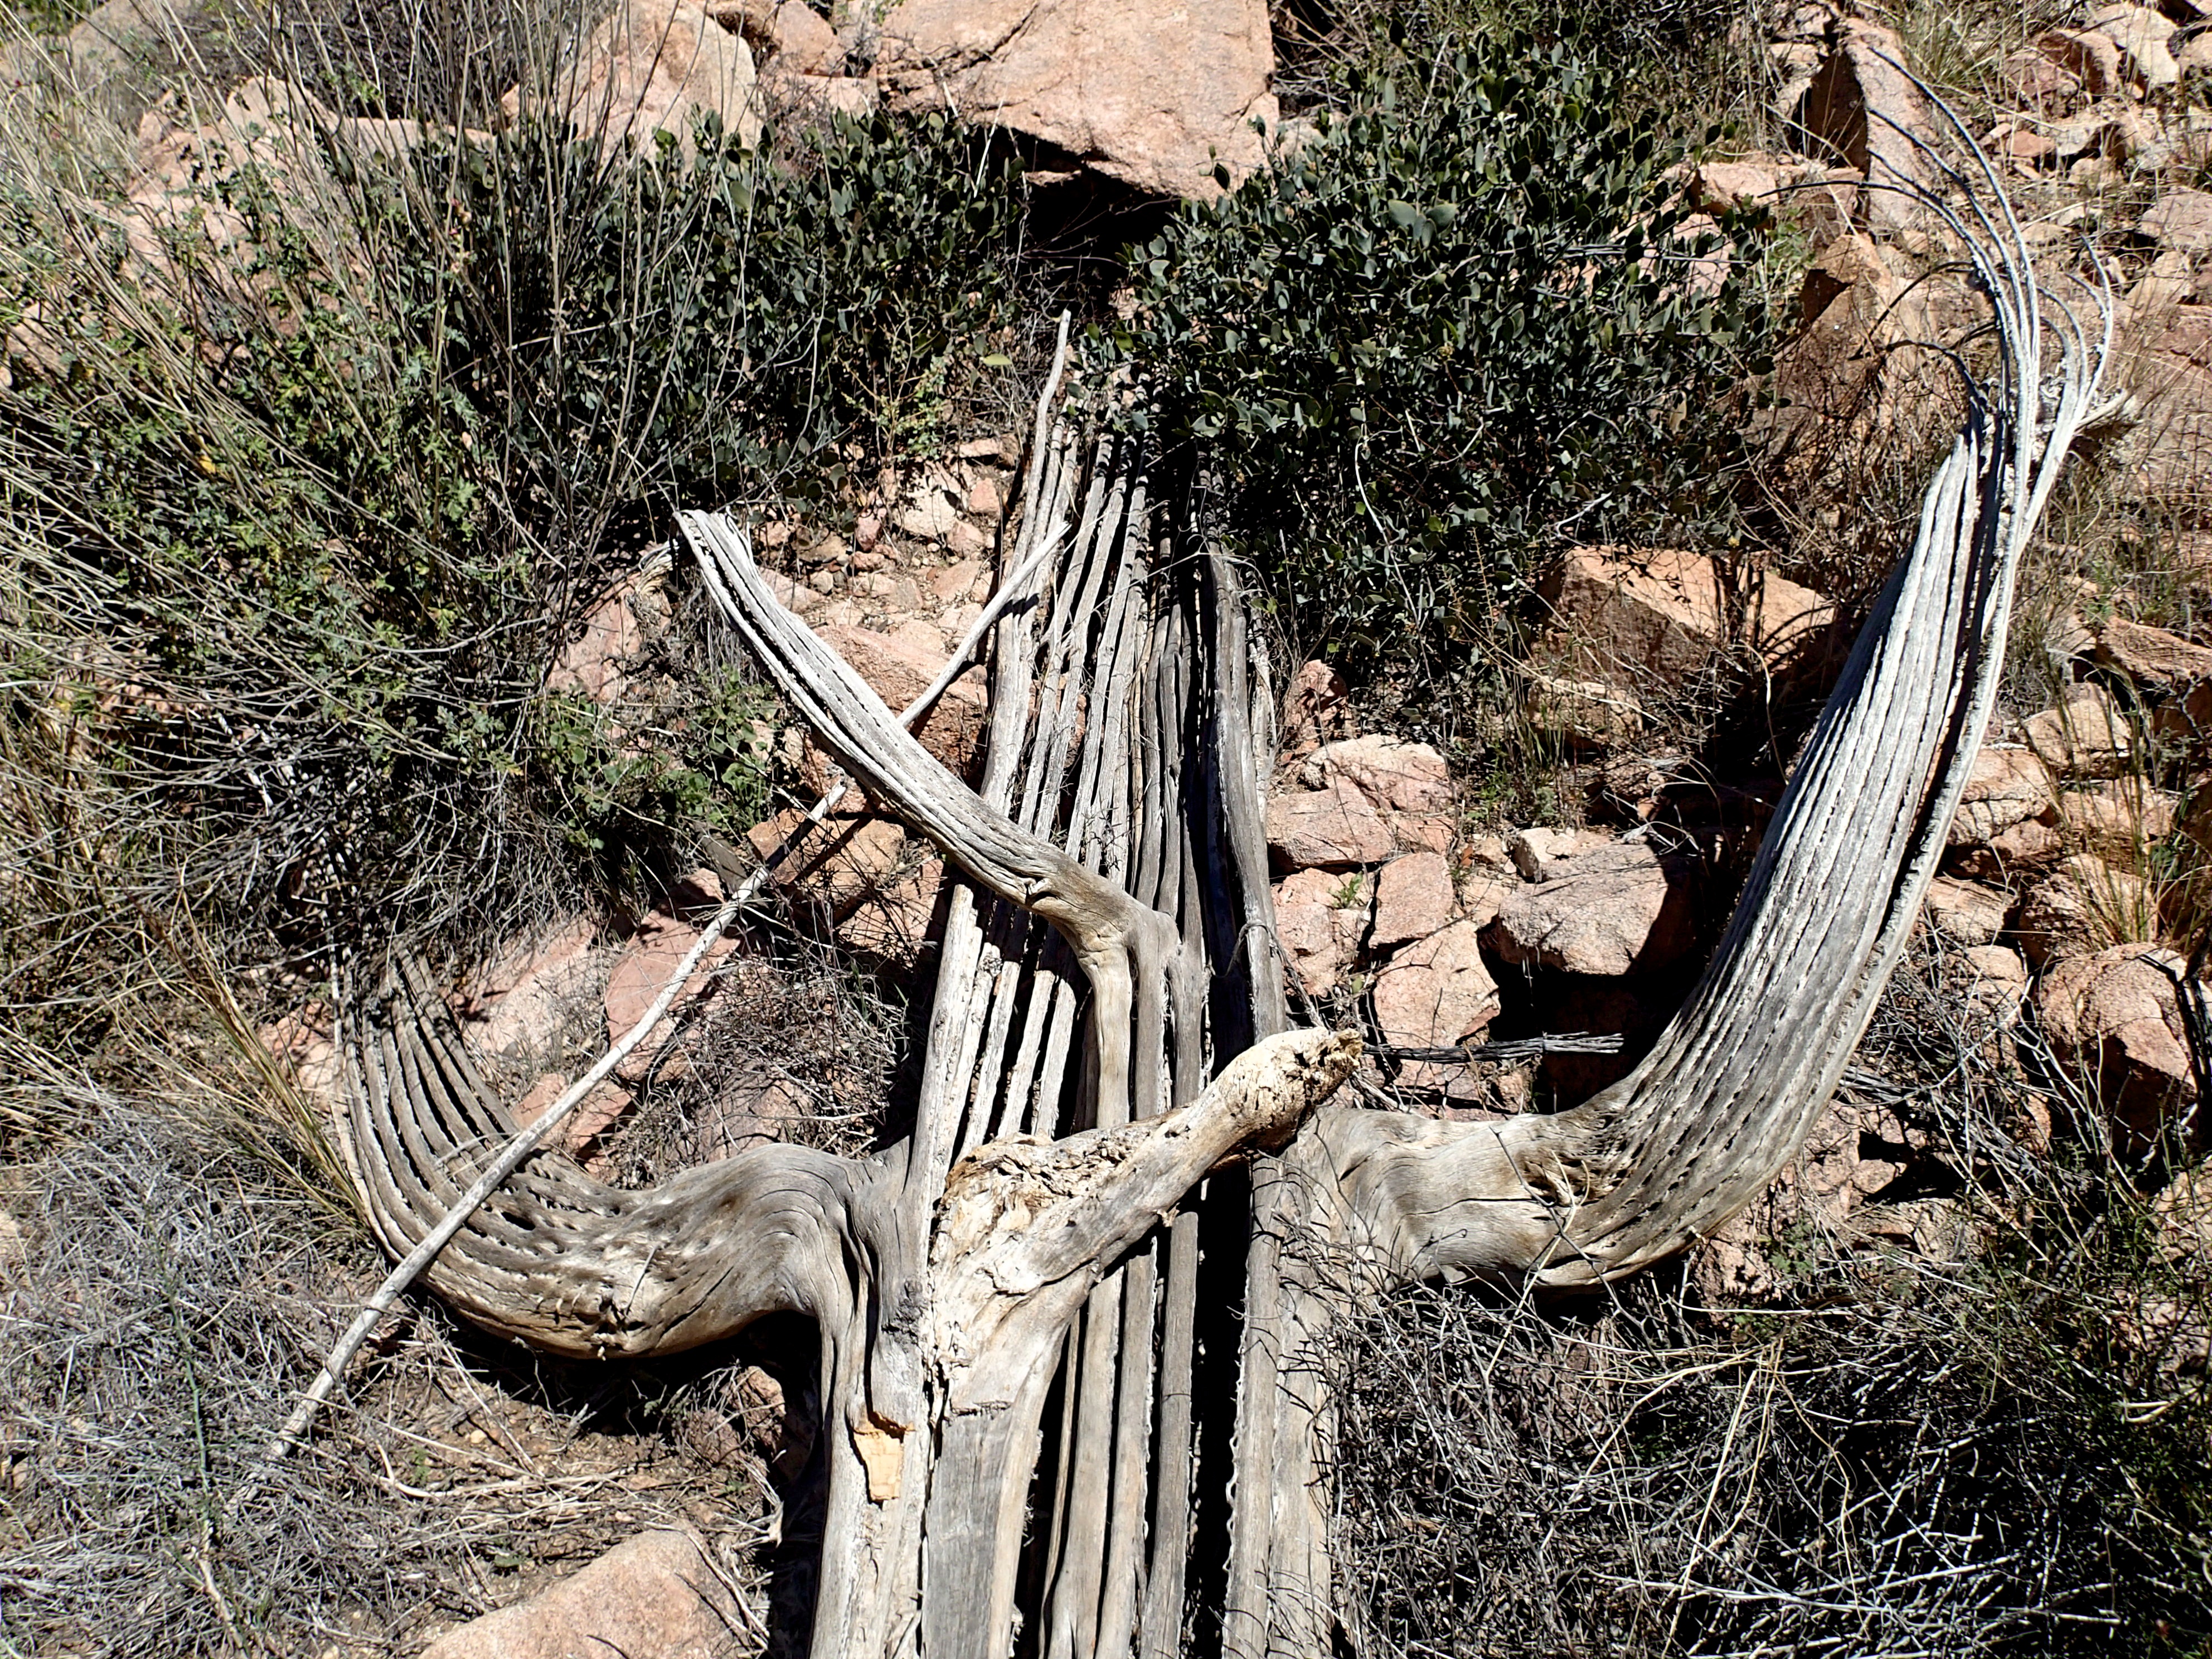
tree, branch, wood, wildlife, hike, fauna, ballantine, woody plant